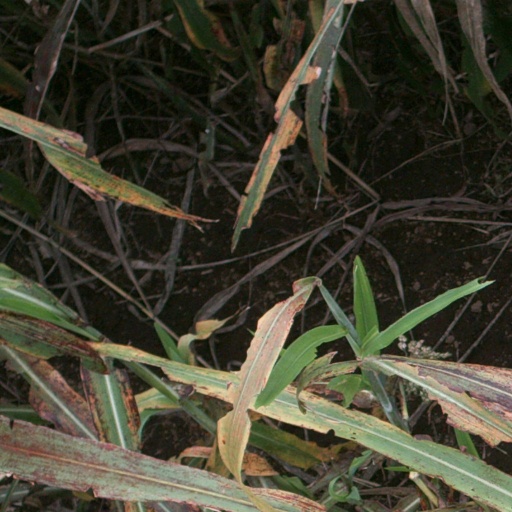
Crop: sorghum